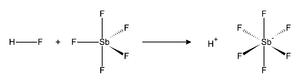
L’acide fluoroantimonique est un mélange en proportions variables de fluorure d'hydrogène et de pentafluorure d'antimoine. La combinaison 1:1 de ce mélange, de formule chimique HSbF₆, correspond au superacide connu le plus fort, capable de protoner même des hydrocarbures en carbocations.